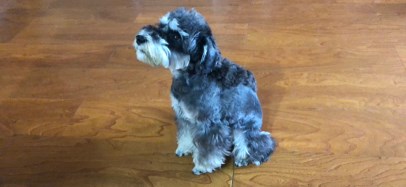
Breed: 2342-n000102-miniature_schnauzer